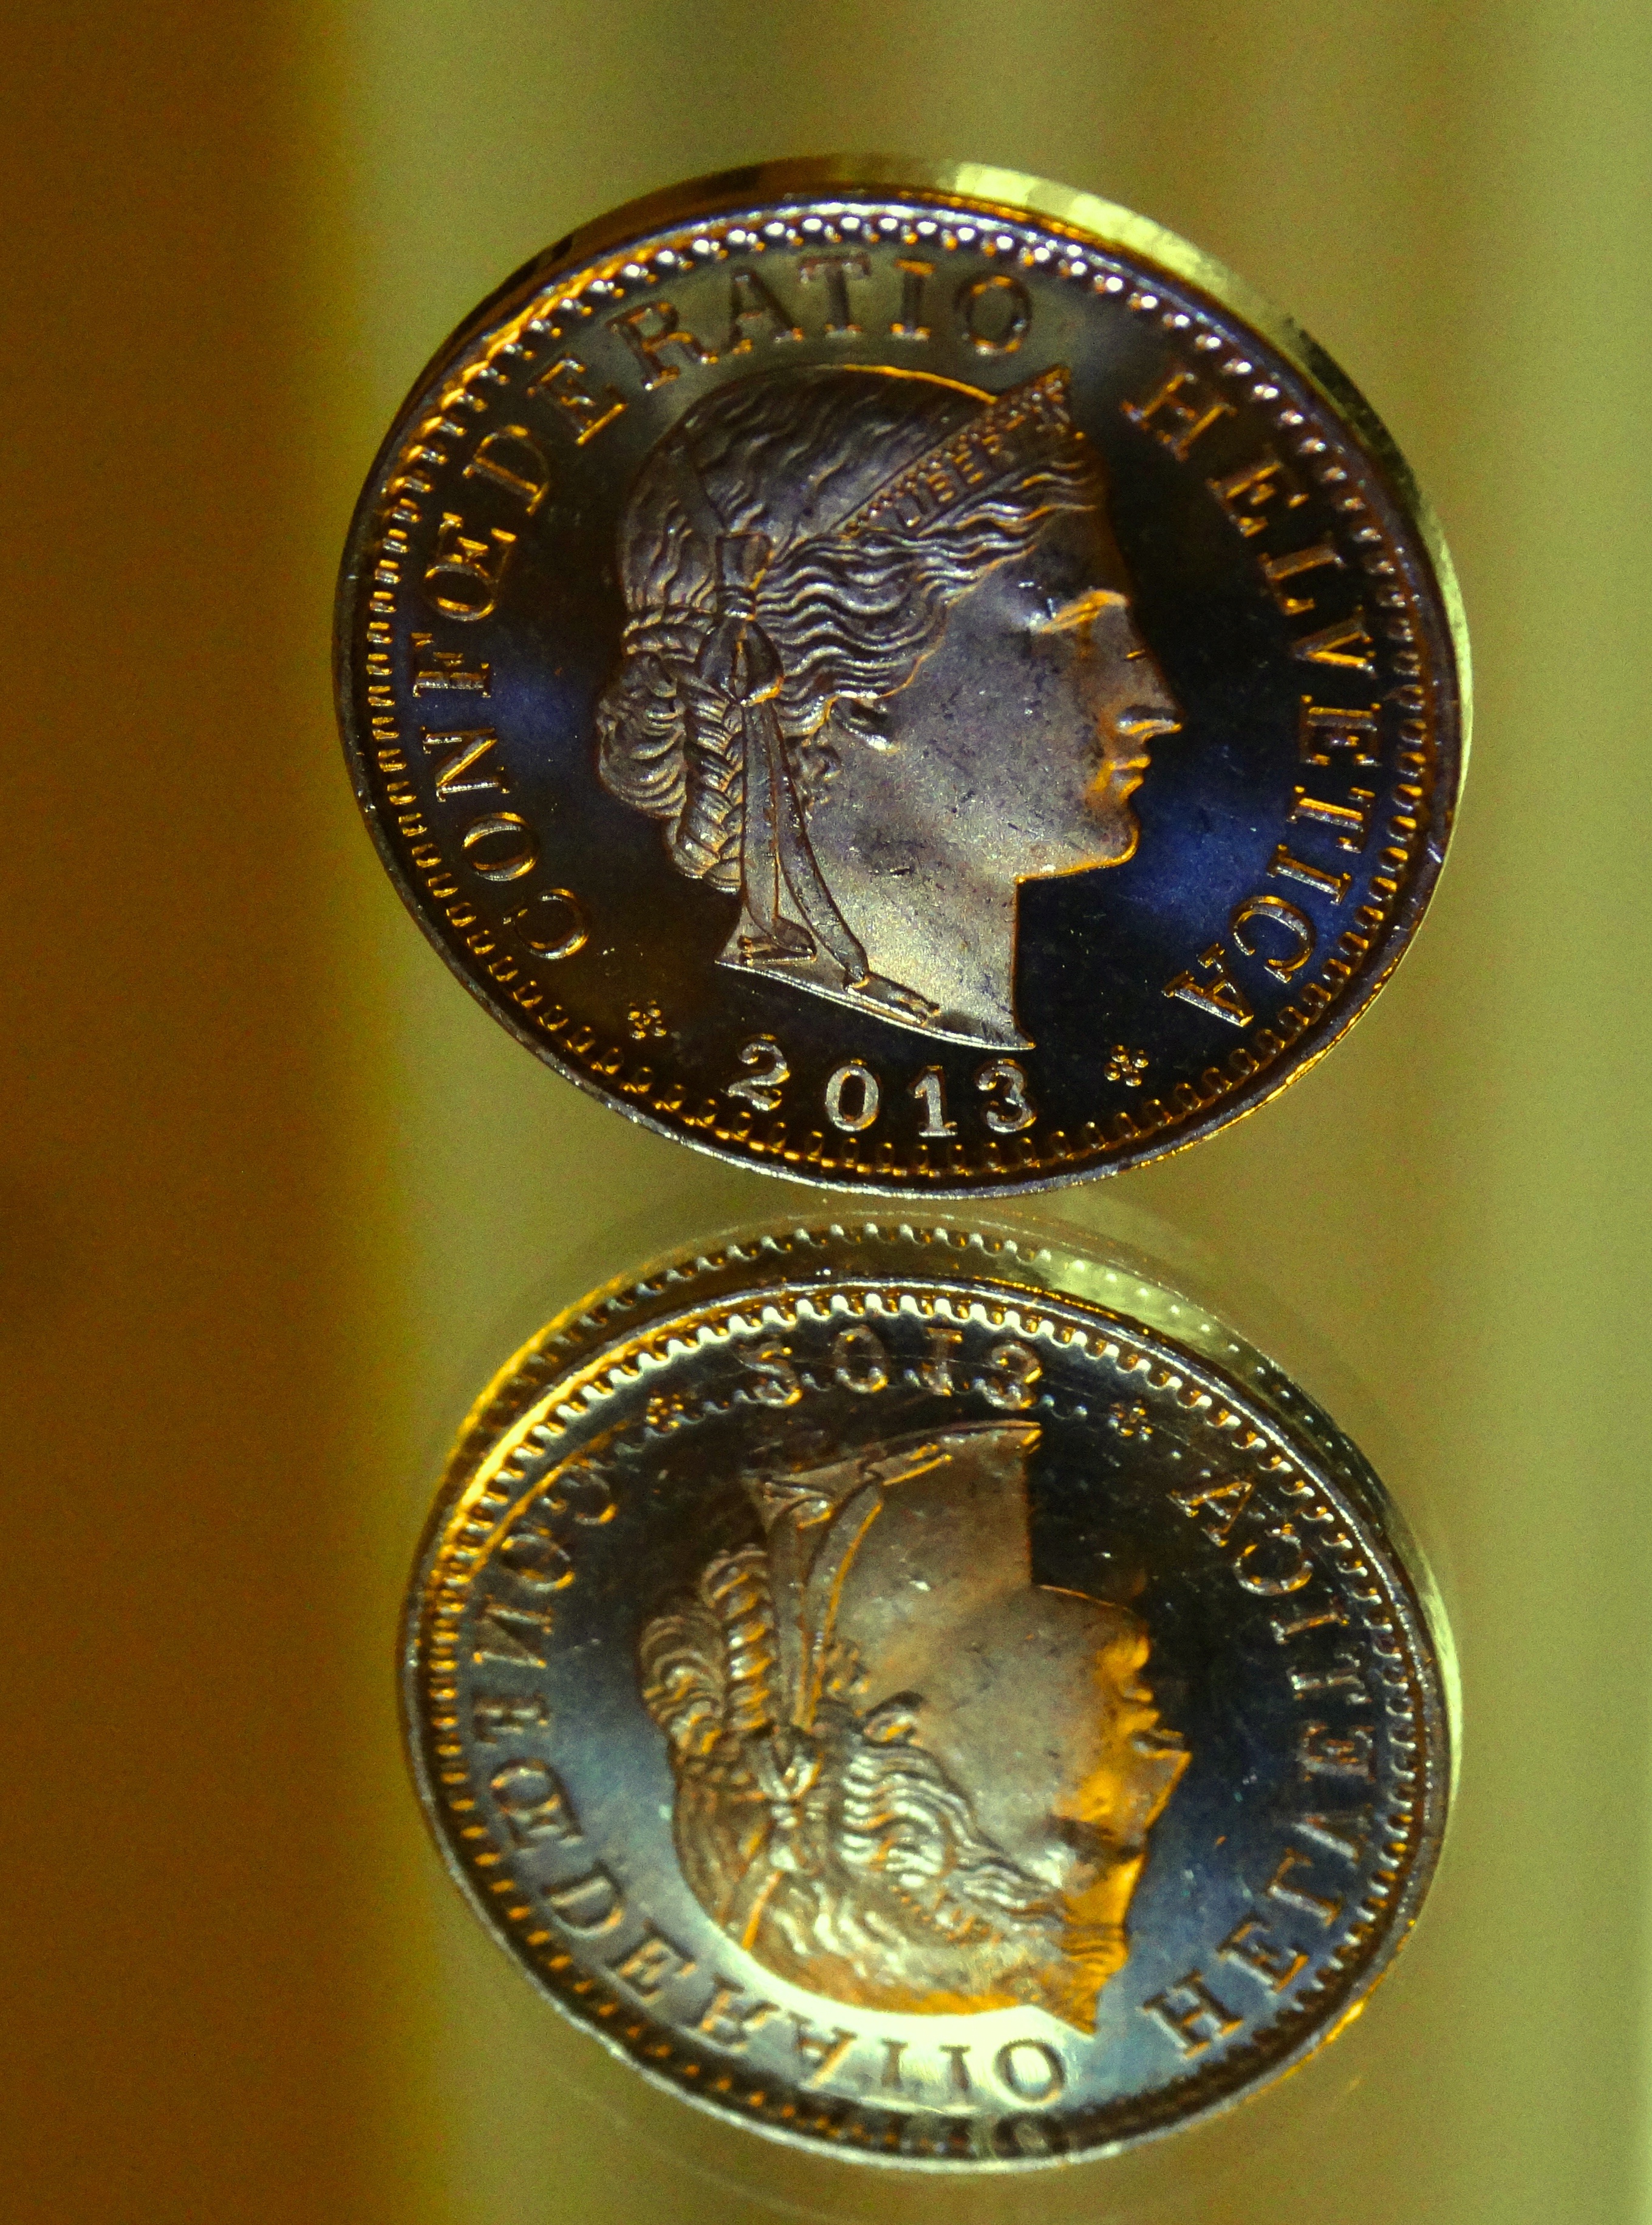
metal, money, 2013, currency, coin, switzerland, medal, banks, mirroring, noble, coins, award, finance, budget, helvetia, twenty, centime, conf deratia, money market